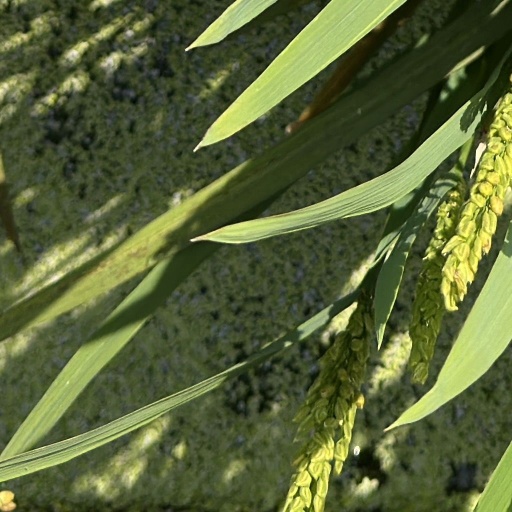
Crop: rice